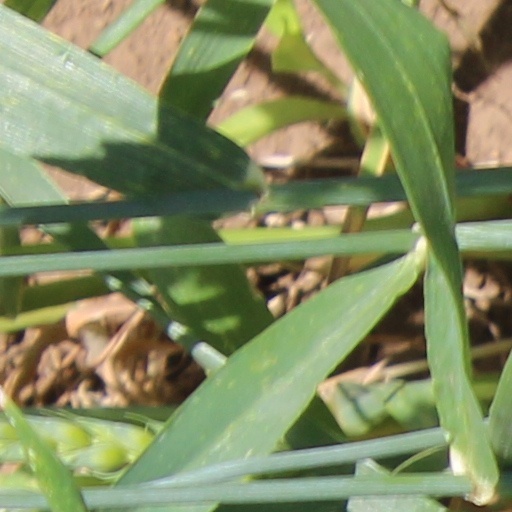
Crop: wheat